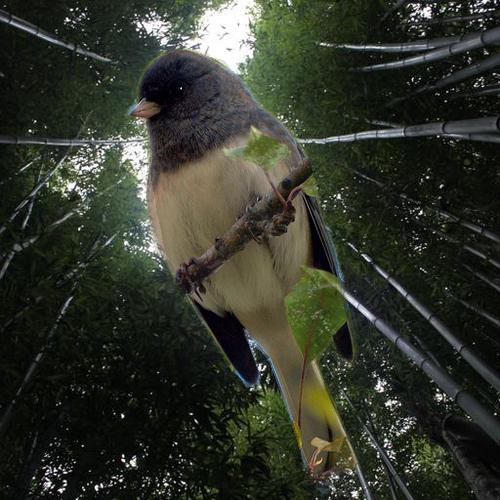
Bird species: Dark_eyed_Junco
Bird type: landbird
Background: land